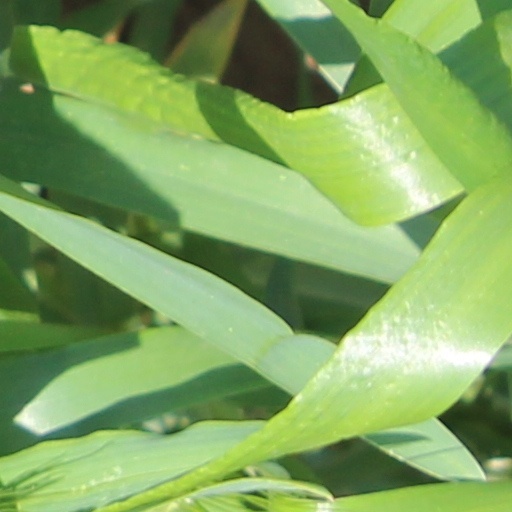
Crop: wheat